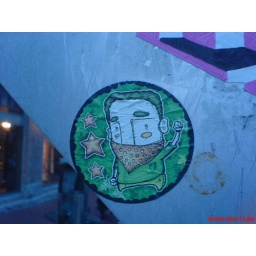
On a parking sign in water street, gastown.